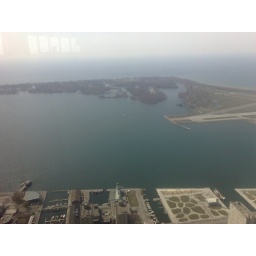
in the sky pod on cn tower